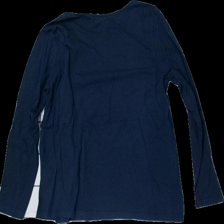
View: back
Type: Top
Category: Ladies
Brand: Not in the list
Brand text on label: florie
Colors: Blue
Material: 100% cotton
Pattern: Glitter
Cut: Regular
Size: M
Season: All
Damage location: bottom center
Damage 2 location: middle right
Damage 3 location: middle right
Price range: <50
Recommended usage: Export
Description: blå långärmad tröja med glitter och broderade blommor på, sned i söm
Comment: sned i söm